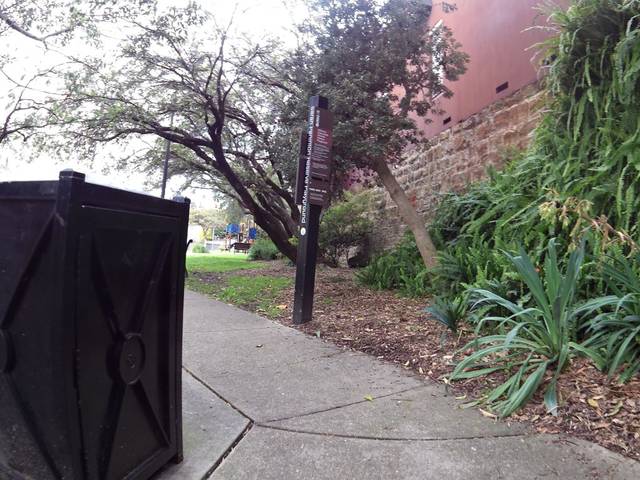
Region: Australia
Coordinates: -33.877, 151.187